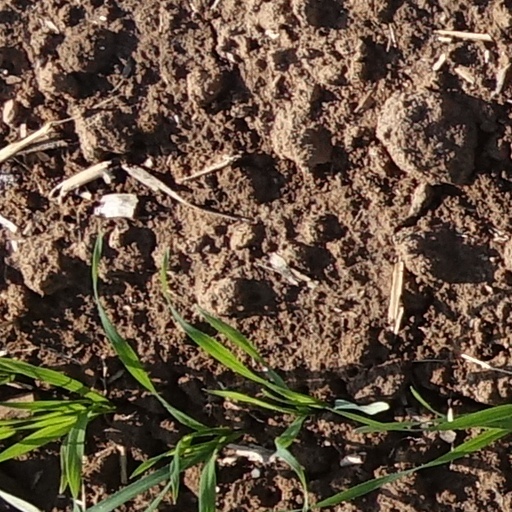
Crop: wheat